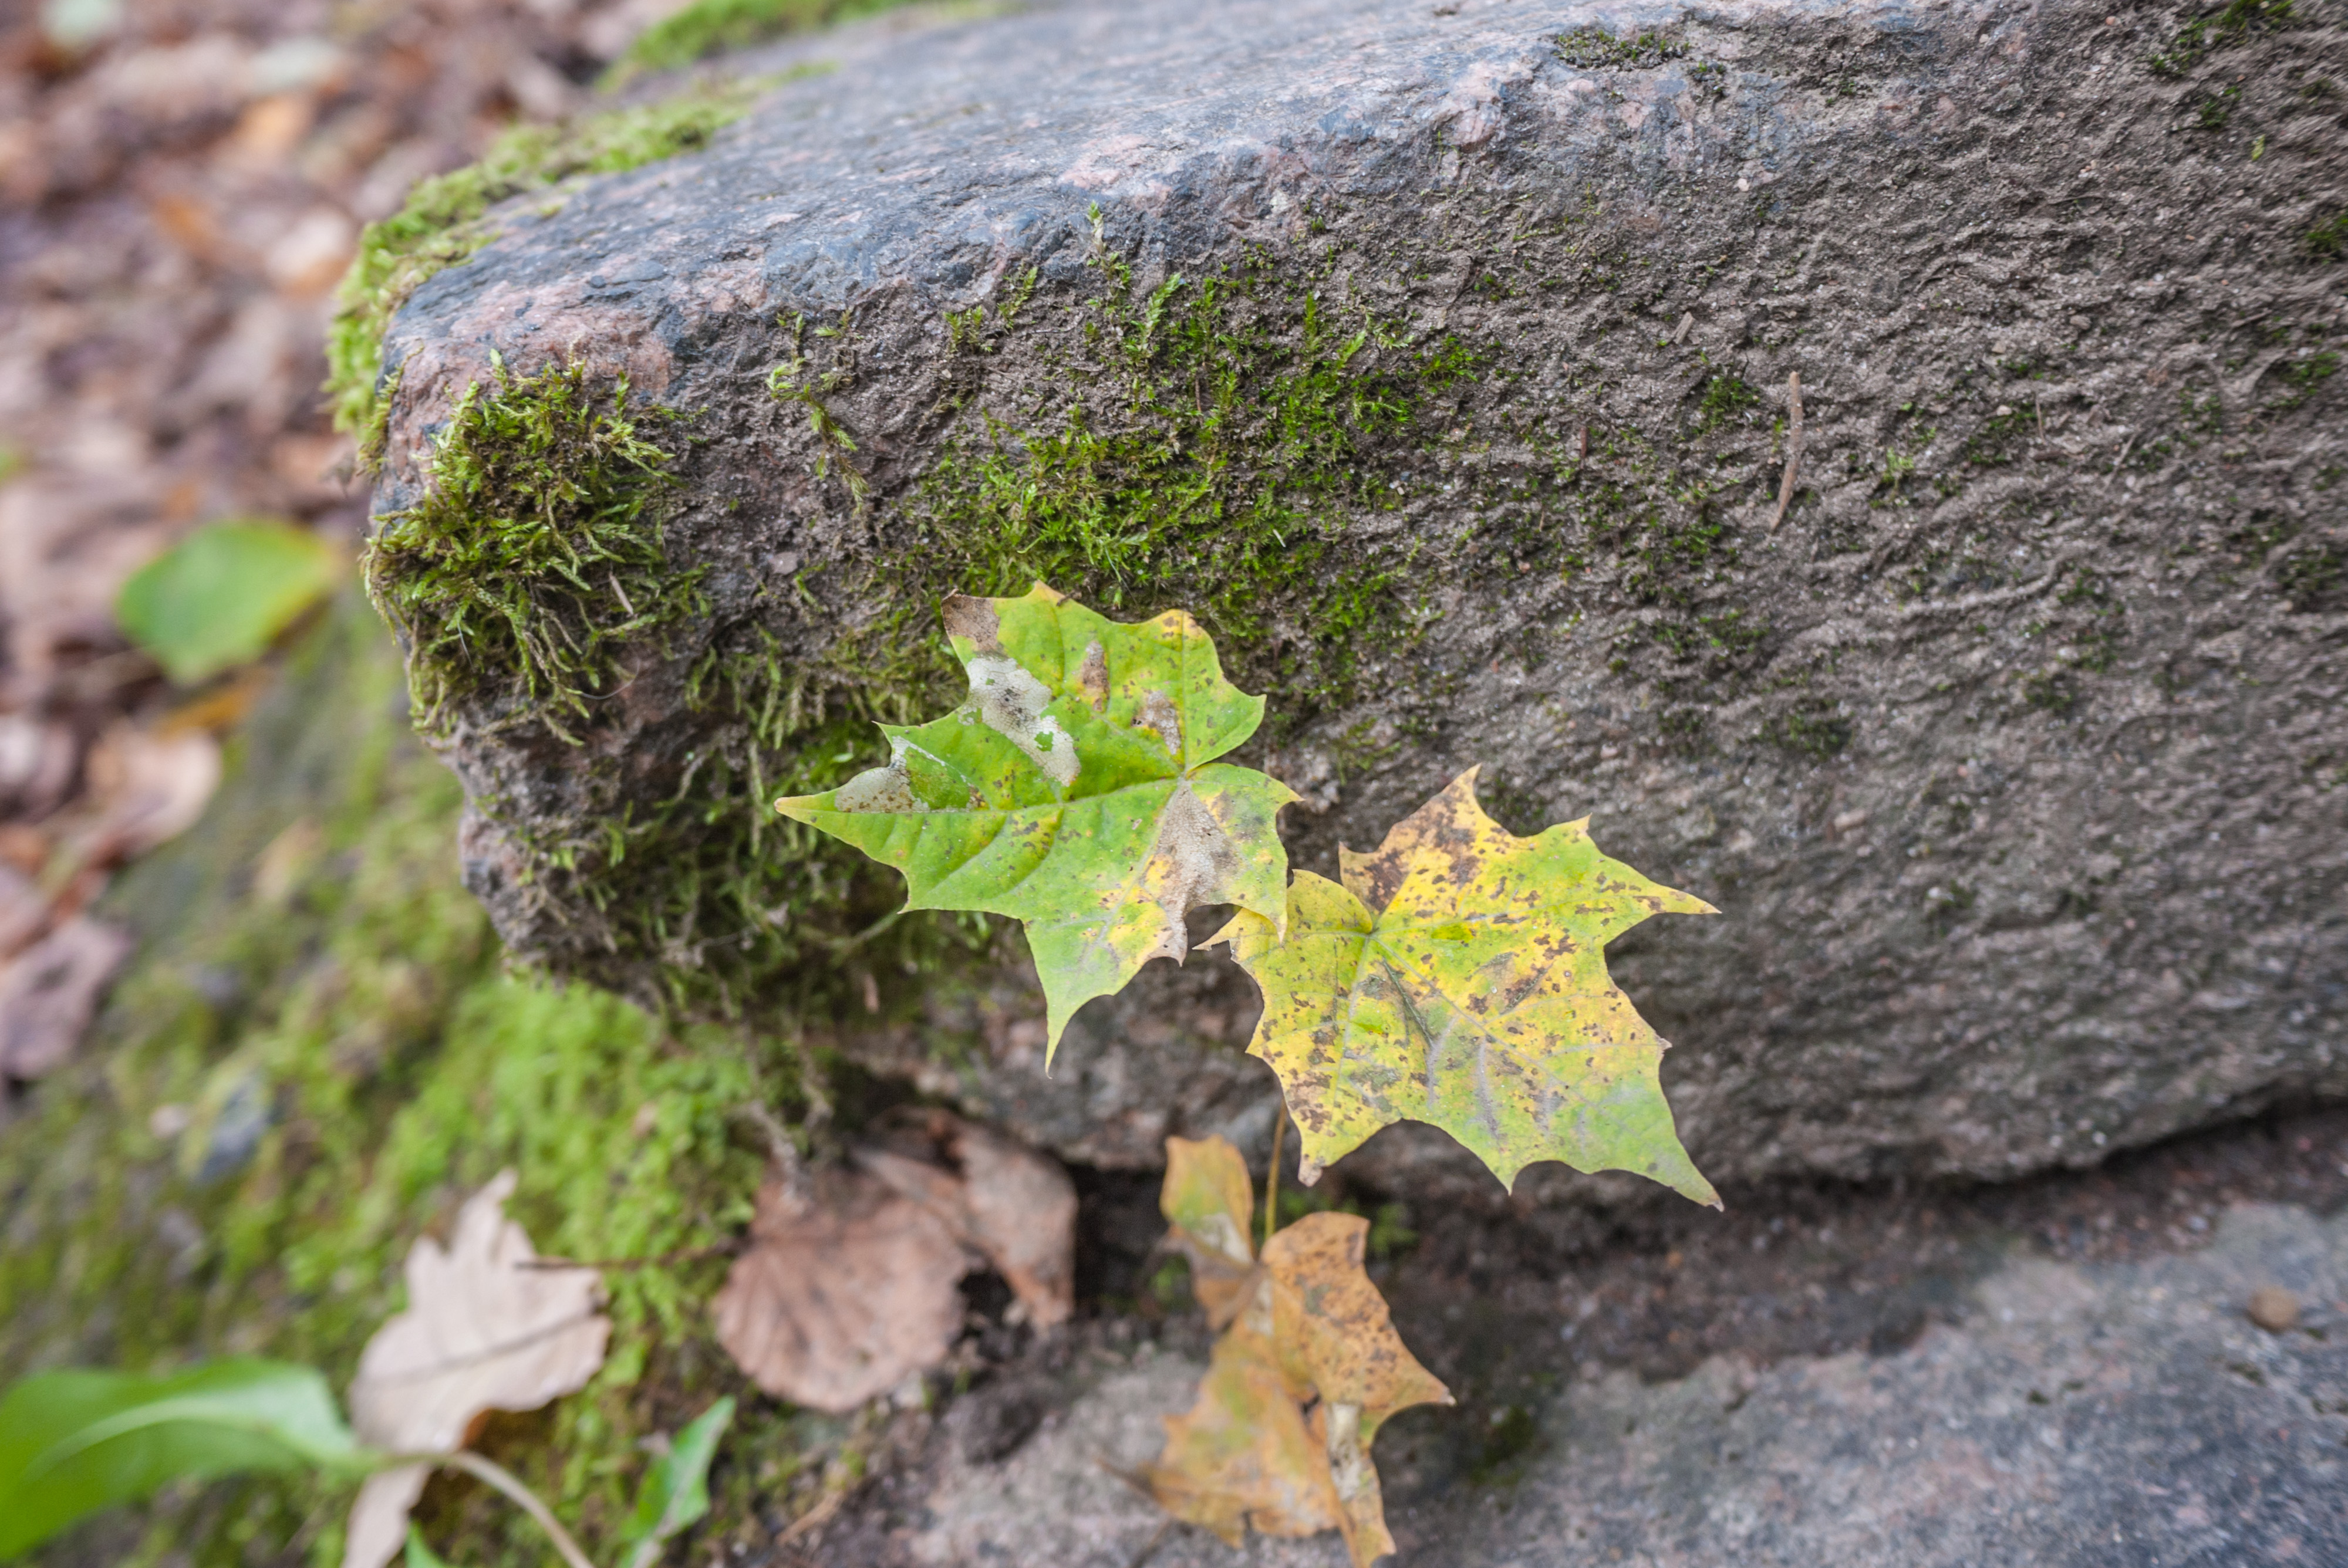
image, leaf, nature, plant, flower, botany, non vascular land plant, rock, grass, tree, moss, soil, groundcover, vascular plant, annual plant, ivy